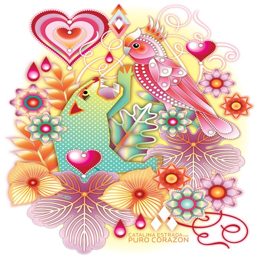
one of the precious illustrations of person